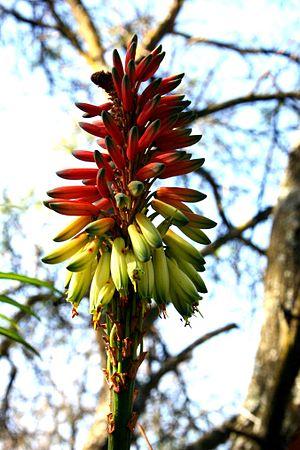
Aloe est un genre de plantes succulentes, les aloès, originaires d'Afrique, de Madagascar et les Iles Mascareines, de la péninsule arabique et Socotra.